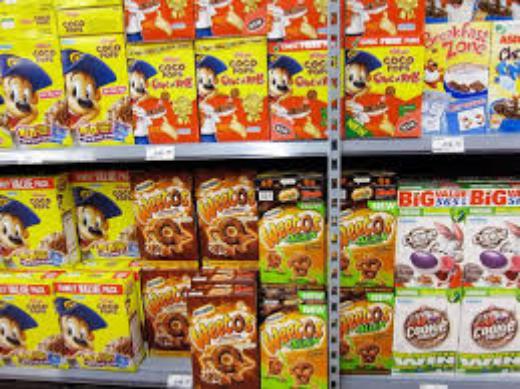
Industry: Food